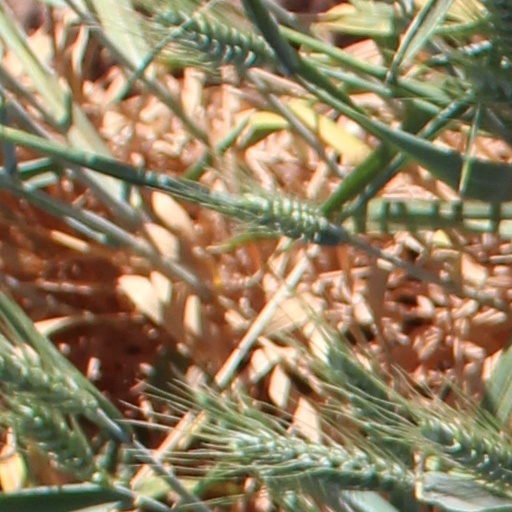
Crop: wheat